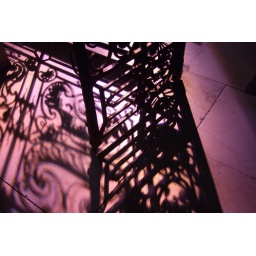
The light from the stain glass windows in St. Jean cathedral shining on the flag stone through a screen